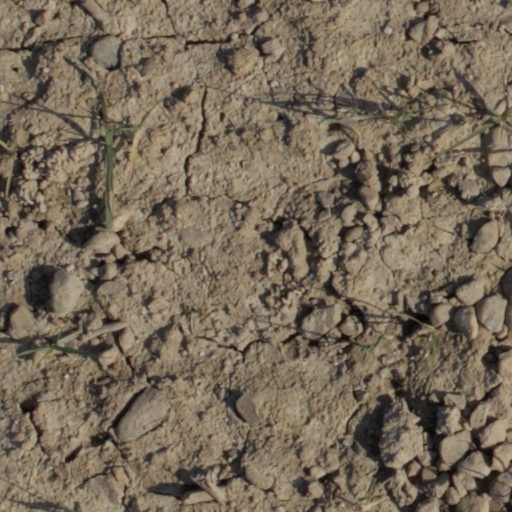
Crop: wheat